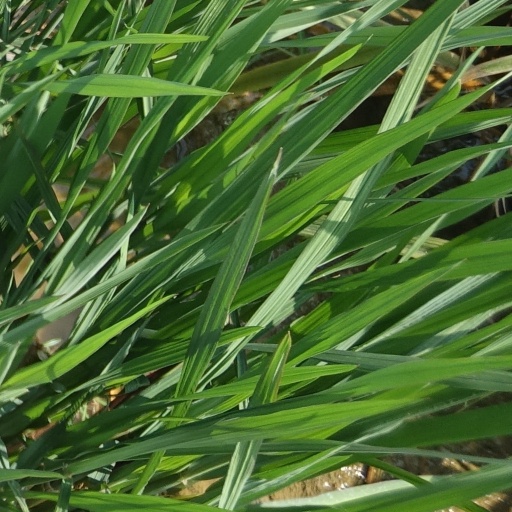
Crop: rice